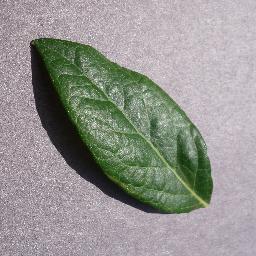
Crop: blueberry
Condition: healthy